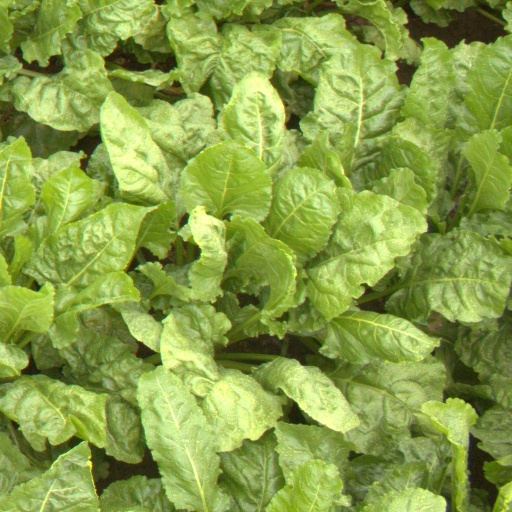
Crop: sugar beet